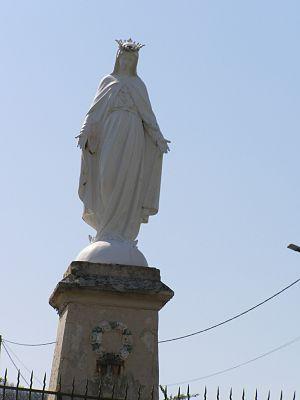
Vierge de Leigneux
Leigneux est une commune française située dans le département de la Loire en région Auvergne-Rhône-Alpes, et faisant partie de Loire Forez Agglomération.